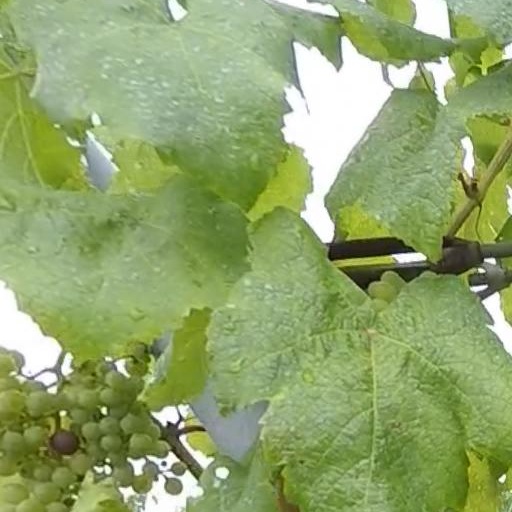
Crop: grape